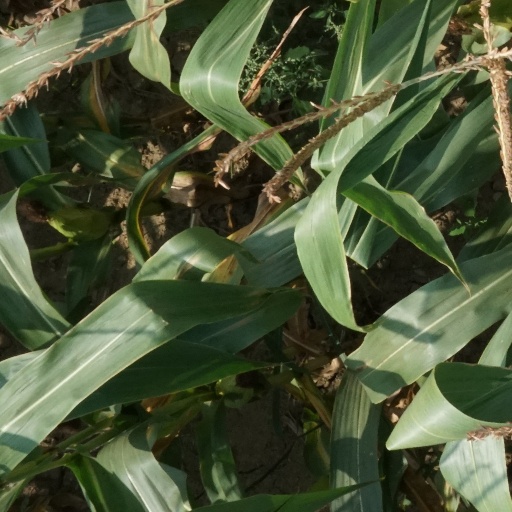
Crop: maize; corn